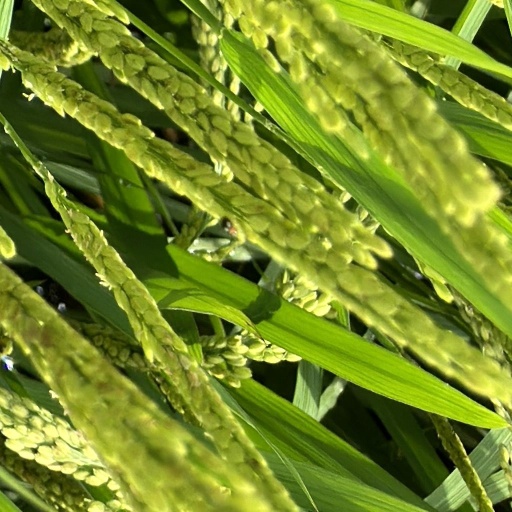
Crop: rice